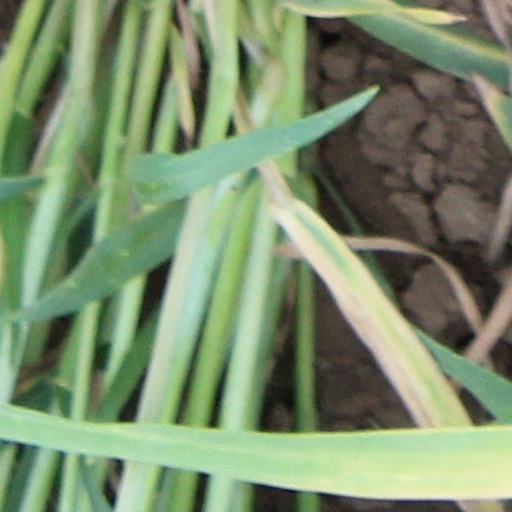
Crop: wheat